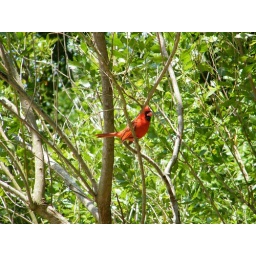
cardinal looking lovely in a green setting